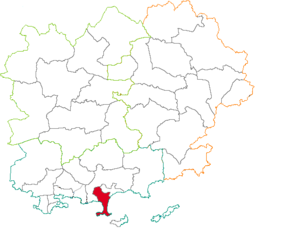
Situation du canton dans le département du Var (83), France
Le canton d'Hyères-Ouest est un ancien canton français situé dans le département du Var et la région Provence-Alpes-Côte d'Azur.